British Asians

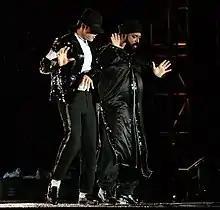
The award-winning dance act Signature involved a British Pakistani and a British Indian

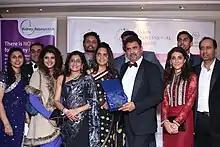

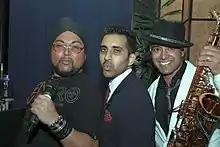
British Asian musicians combining Eastern and Western musical traditions

Mohammed Salim of Bengal became the first South Asian to play for a European football club in 1936. In his two appearances for Celtic F.C., he played the entire matches barefoot and scored several goals. Anwar Uddin began his career at West Ham United, where he joined the winning team of the . In May 2015, he was appointed manager of Sporting Bengal United. Aston Villa defender, Neil Taylor and Leicester City midfielder Hamza Choudhury are the first players of Bengali descent to play in the Premier League. Choudhury has also made appearances for the England under-21 team.